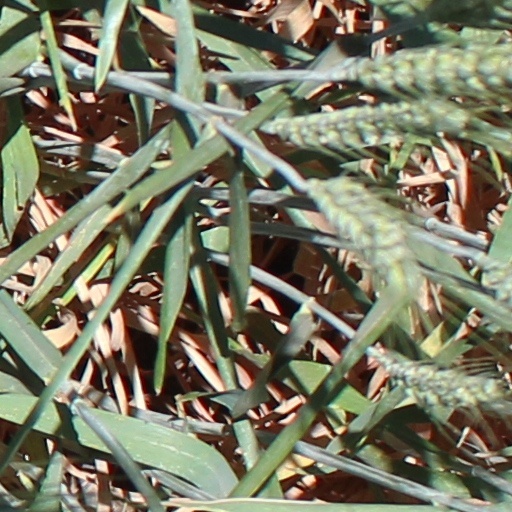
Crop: wheat